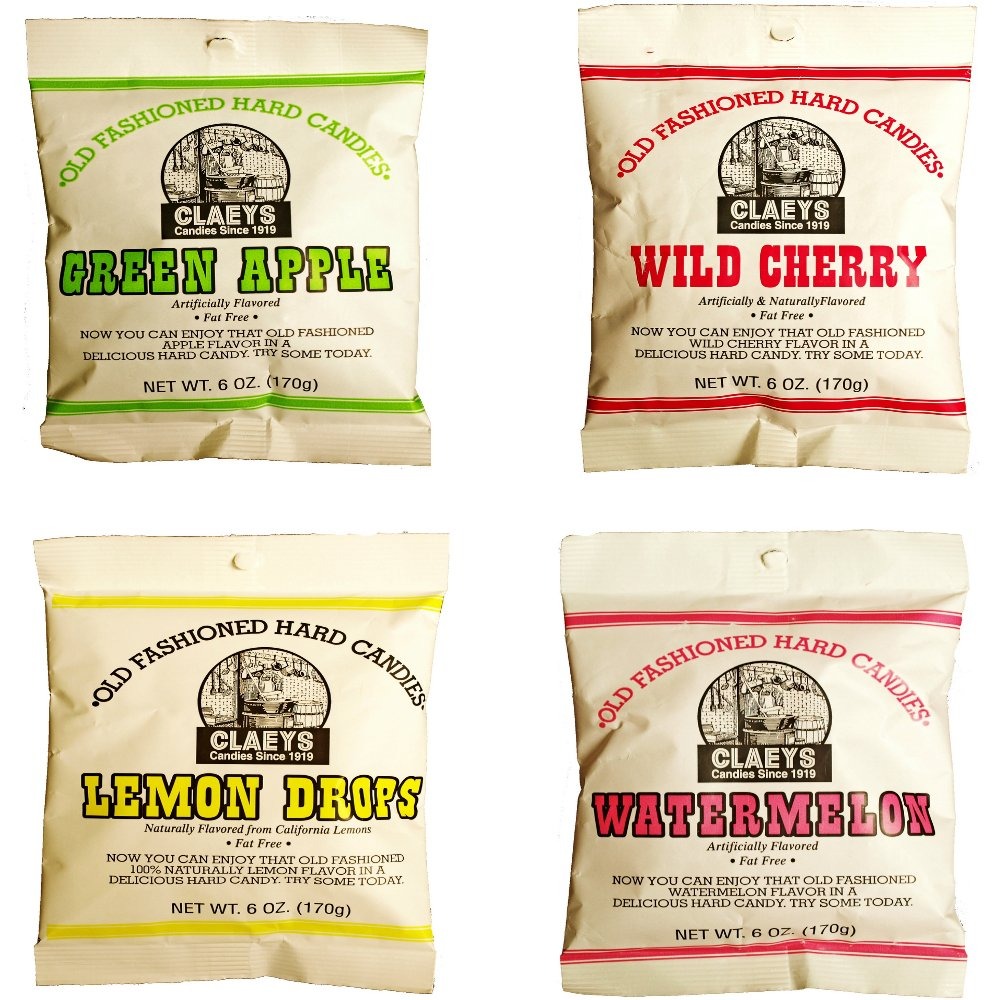
Item Name: Claeys Old Fashioned Hard Candy - Variety 4 Pack - Apple, Cherry, Lemon, and Watermelon - Since 1919
Value: 24.0
Unit: Ounce

Price: 16.4